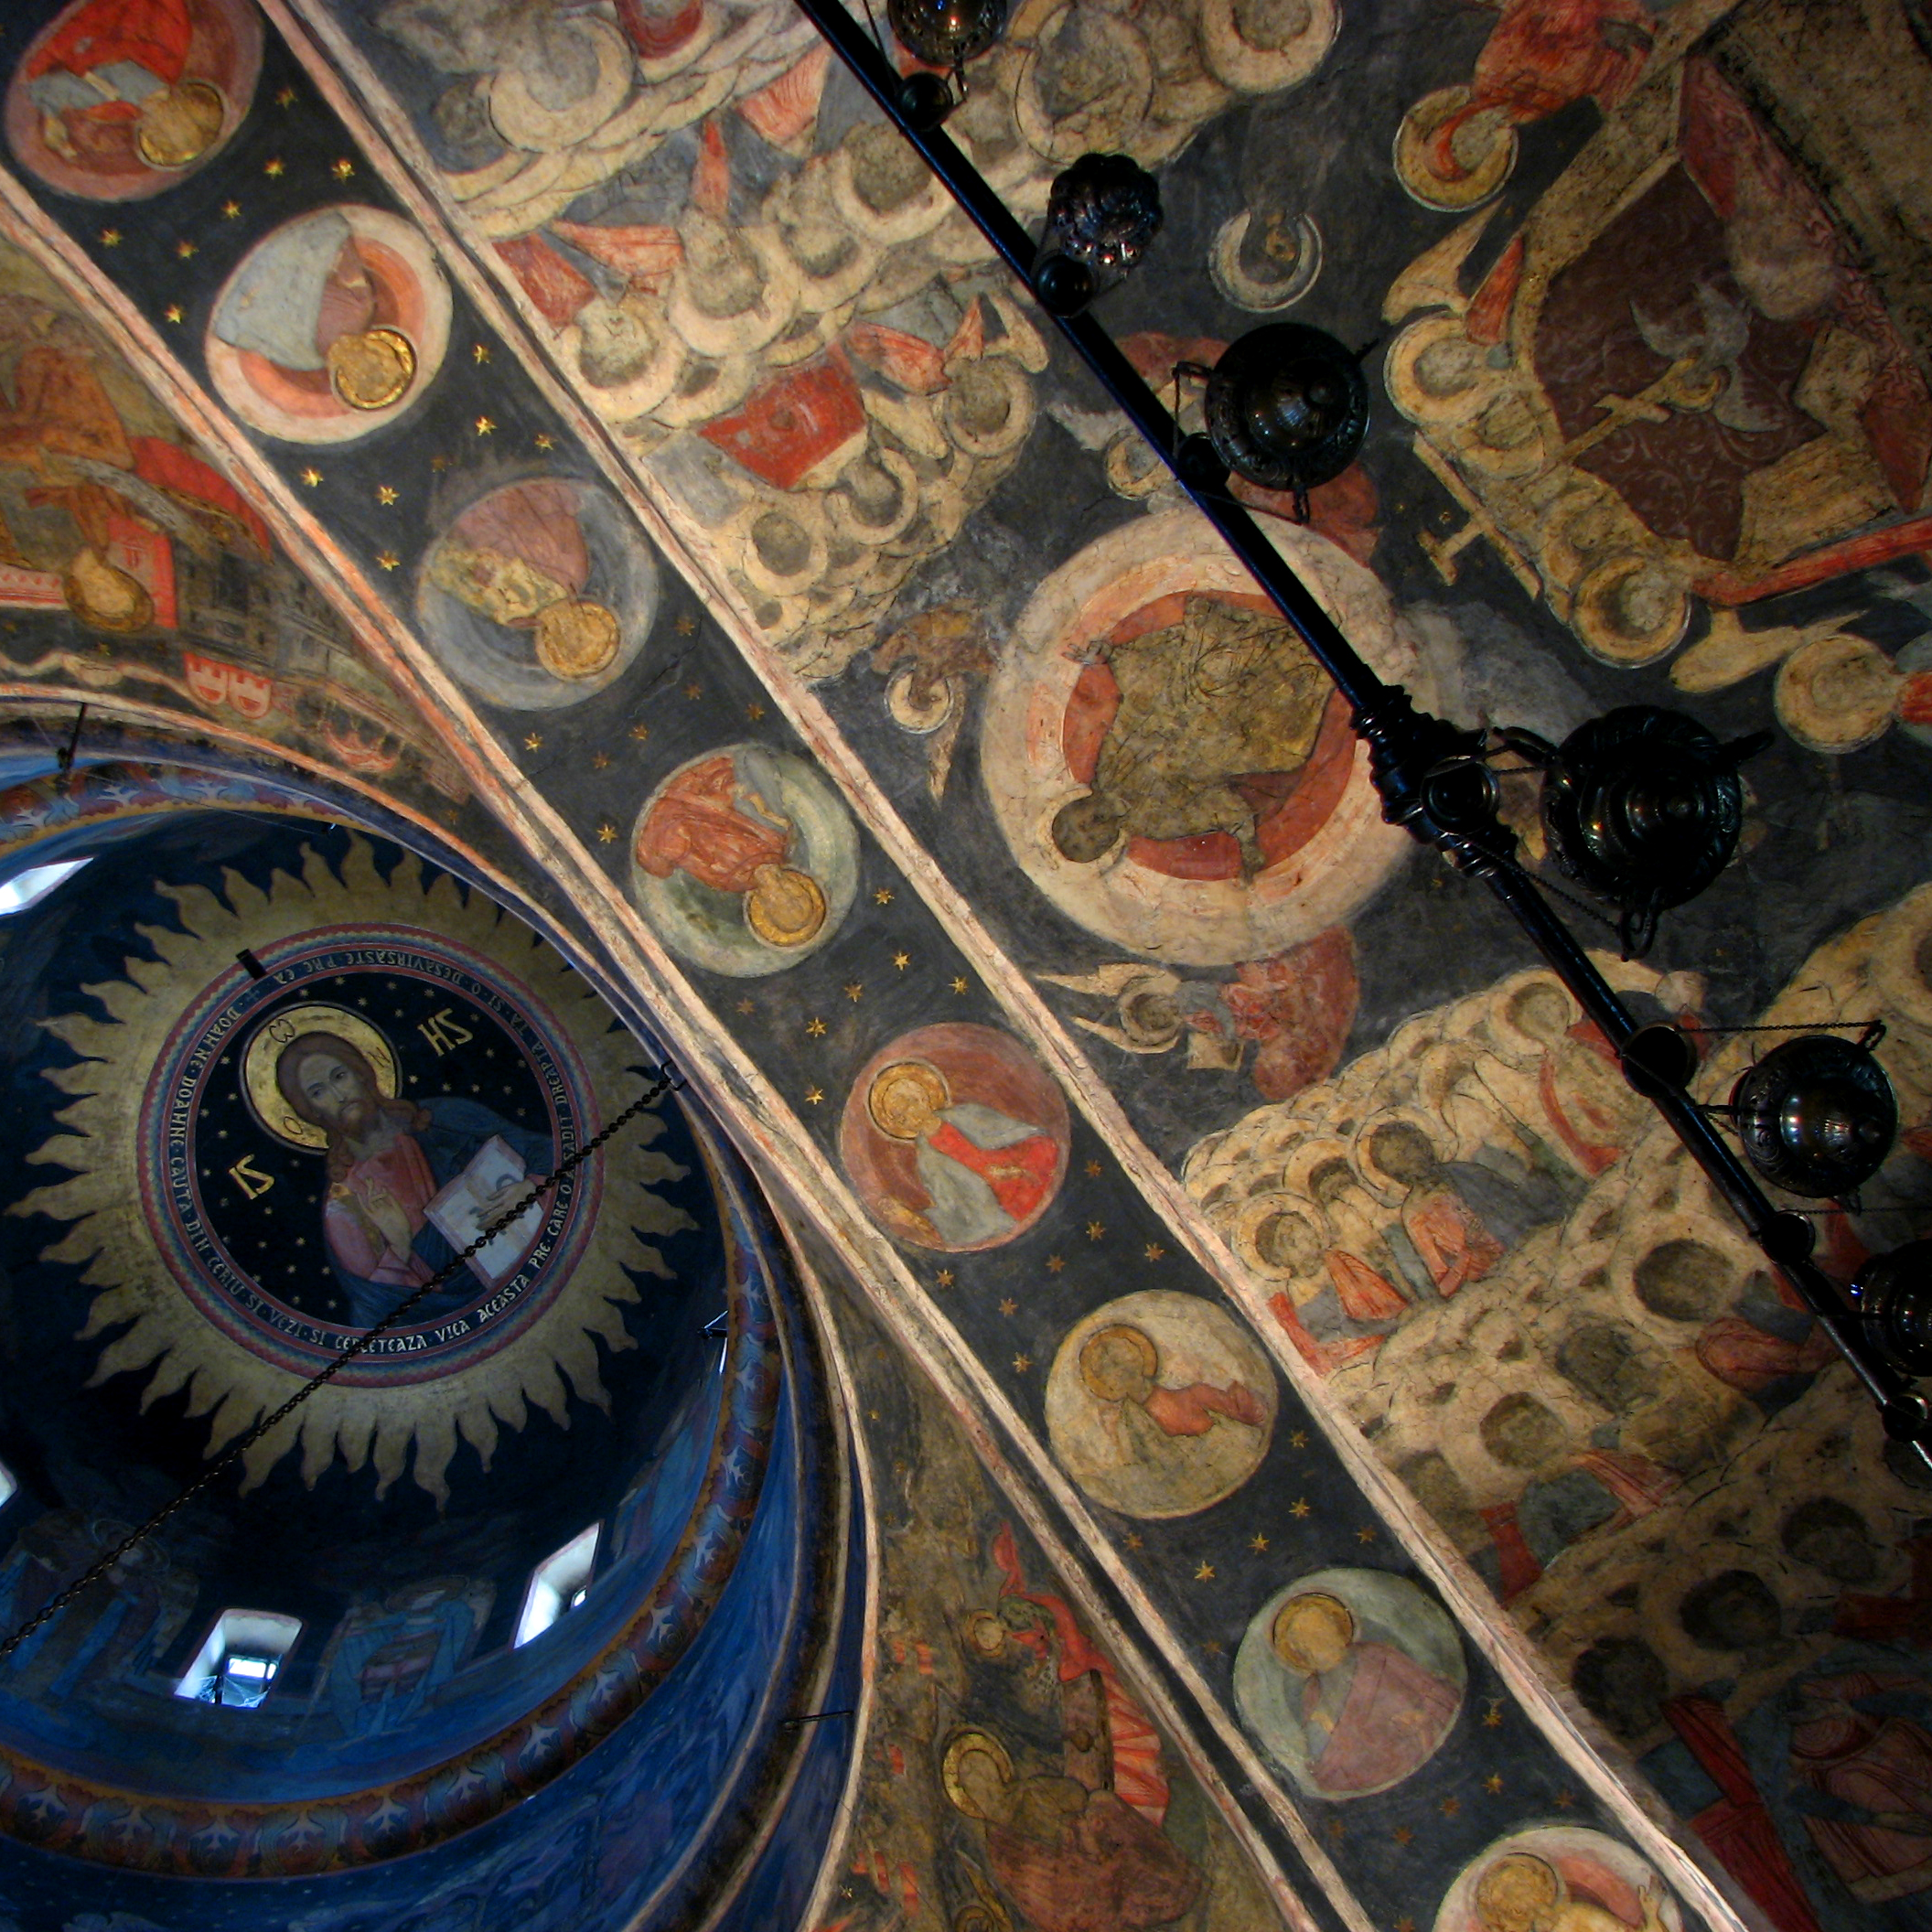
architecture, photography, floor, building, photo, europe, pattern, religion, church, christian, circle, painting, photos, religious, art, cool image, de, design, monastery, churches, fotografie, christianity, romana, orthodox, eastern, shape, romania, bukarest, bucharest, rumania, roumanie, convent, bor, biserica, arhitectura, orthodoxy, romanian, ortodoxa, manastirea, manastire, ortodoxia, ortodoxie, cretinism, cretin, ecclesiastical, bisericeasc, cladire, edificiu, bucuresti, lipscani, centrul, vechi, stavro, stavropoleos, brancovenesc, bucarest, flooring